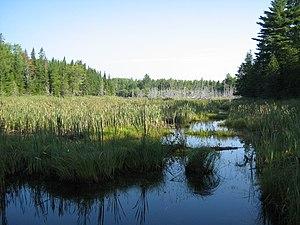
Étang de Castor dans le parc provincial Mactaquac (Nouveau-Brunswick, Canada)
Le parc provincial Mactaquac est un parc provincial du Nouveau-Brunswick situé à 25 km à l'ouest de Fredericton dans le comté d'York. Le parc a été créé en 1965 à la suite de la construction de la centrale de Mactaquac. Il a une superficie de 5,05 km² et il est administré par le ministère du Tourisme et des Parcs.